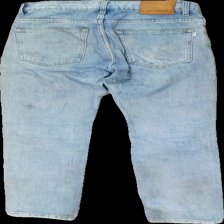
View: back
Type: Jeans
Category: Ladies
Brand: Not in the list
Brand text on label: woodbird
Colors: Blue
Material: 100% cotton
Cut: Regular
Season: All
Trend: Denim
Stains: Major
Damage: fläckar över hela
Damage 2: fläckar över hela
Price range: <50
Recommended usage: Export
Description: blå jeans med bruna stora fläckar över hela byxorna